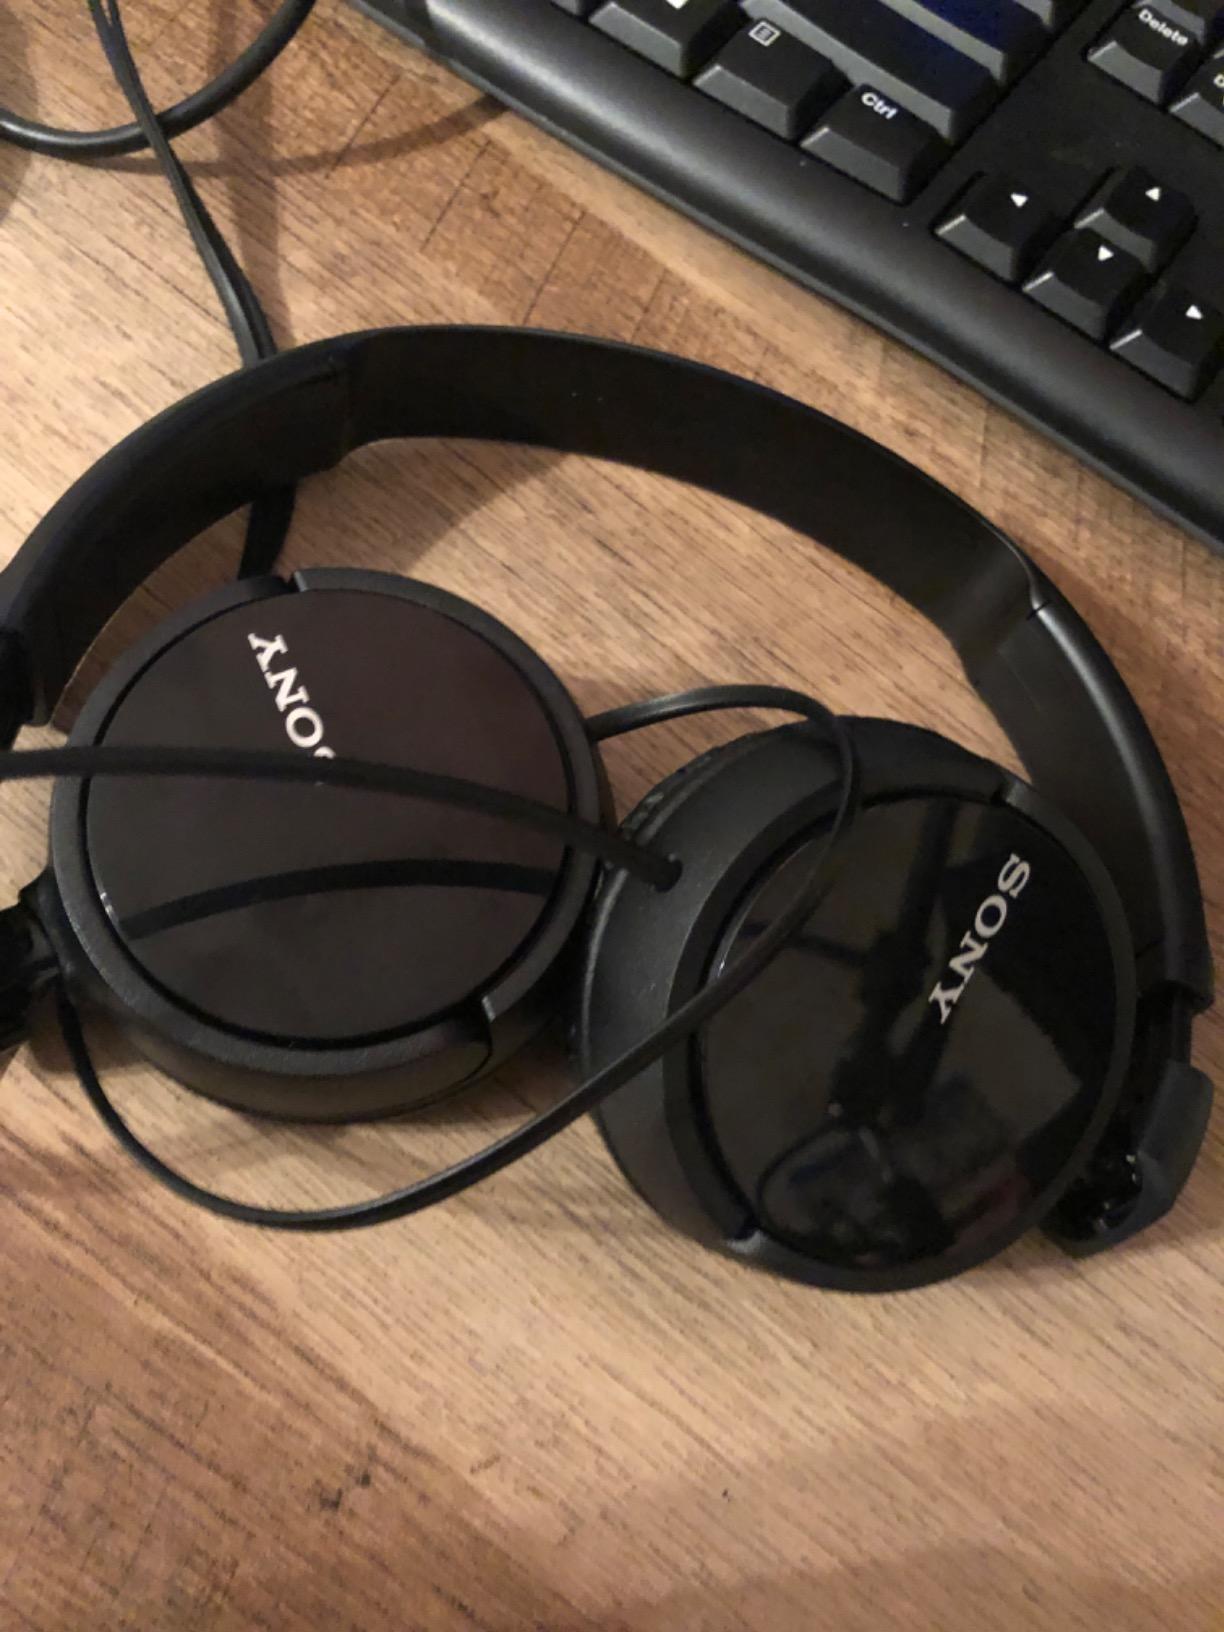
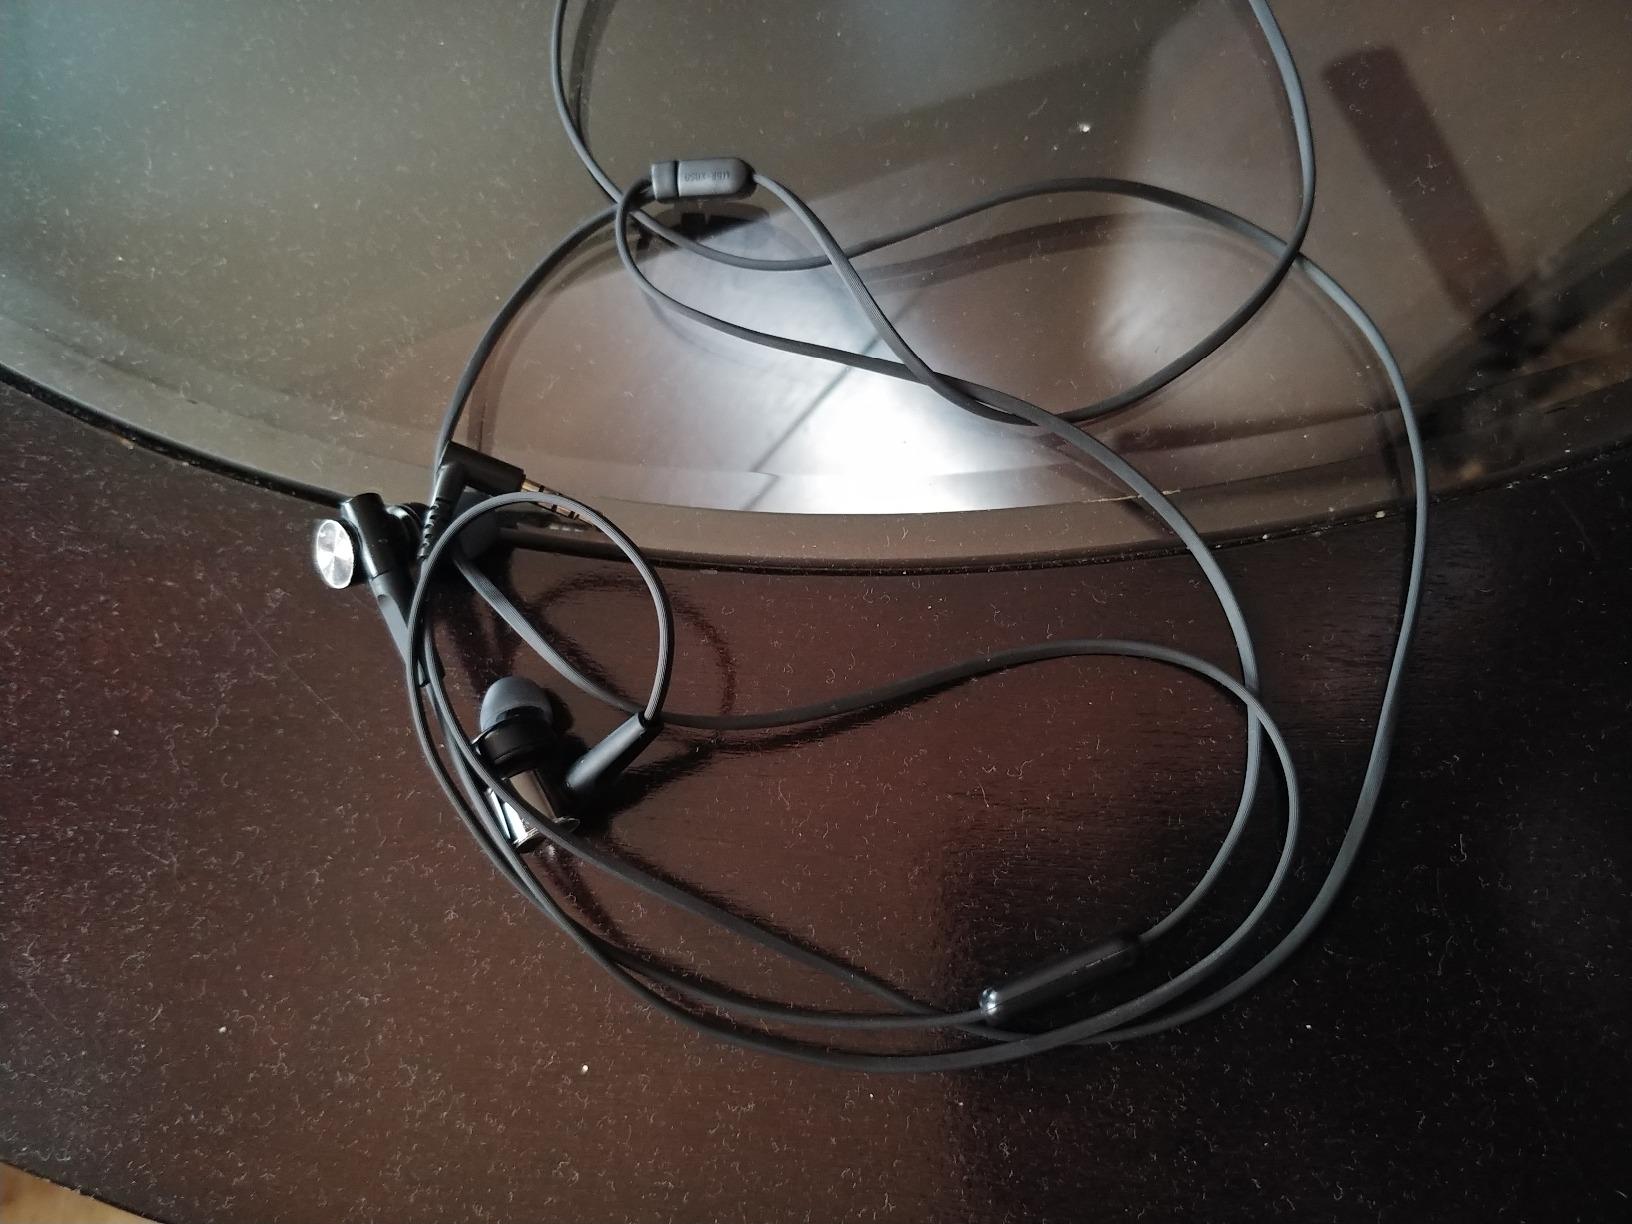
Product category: headphones
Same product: no